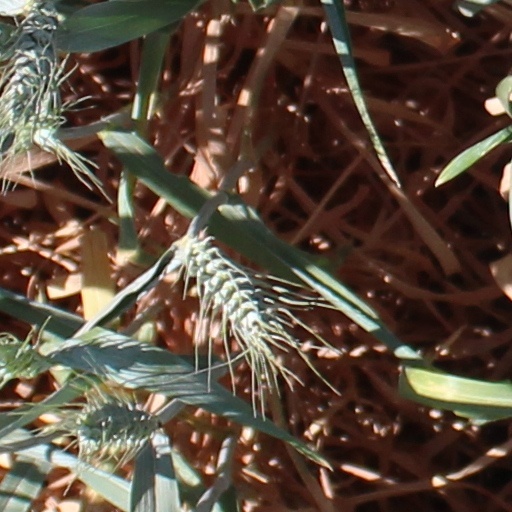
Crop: wheat